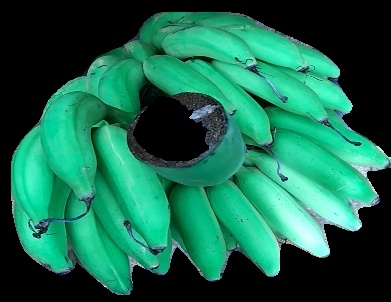
Variety: elakki-bale
Grade: grade1